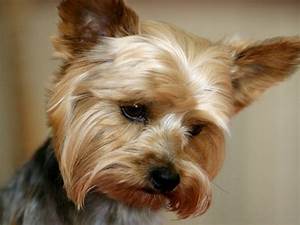
Label: dog